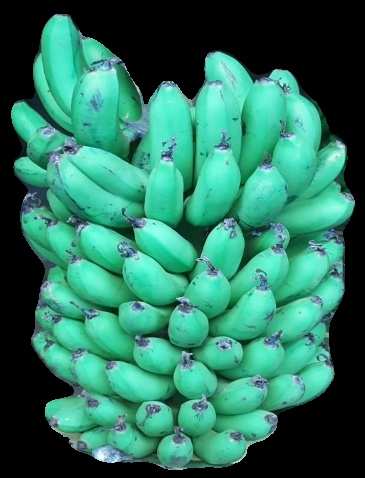
Variety: pachbale
Grade: grade1